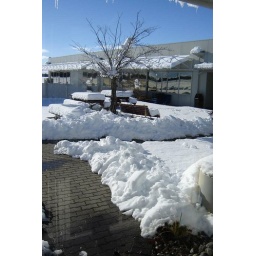
The tree in the office courtyard is starting to clear on Tuesday morning